Shapur I's inscription at the Ka'ba-ye Zartosht

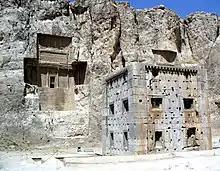
Ka'ba-ye Zartosht

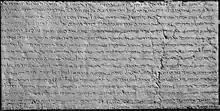
Parthian version of the Shapur I inscription at Ka'ba-ye Zartosht.

Shapur I's Ka'ba-ye Zartosht inscription (shortened as Shapur-KZ, ŠKZ, SKZ), also referred to as The Great Inscription of Shapur I, and Res Gestae Divi Saporis (RGDS), is a trilingual inscription made during the reign of the Sasanian king Shapur I (240–270) after his victories over the Romans. The inscription is carved on the Ka'ba-ye Zartosht, a stone quadrangular and stepped structure located in Naqsh-e Rostam, an ancient necropolis located northwest of Persepolis, in today's Fars province, Iran. The inscription dates to .